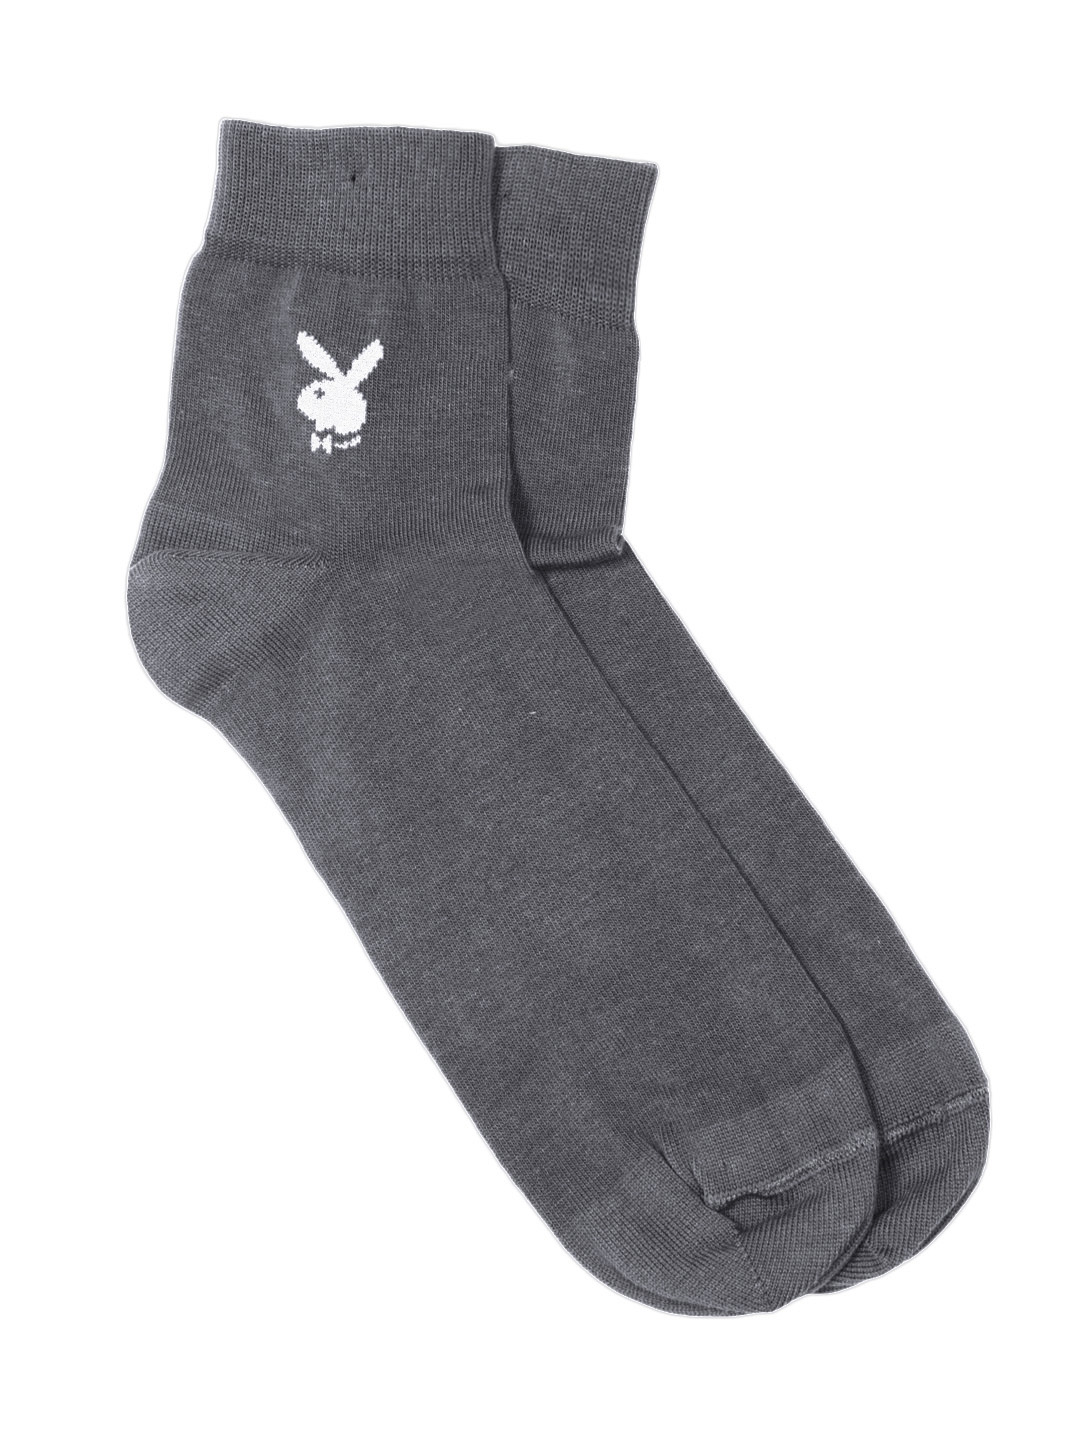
Playboy Men Grey Socks
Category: Accessories / Socks / Socks
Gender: Men
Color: Grey
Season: Summer 2016
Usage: Formal